Visual arts of the Indigenous peoples of the Americas

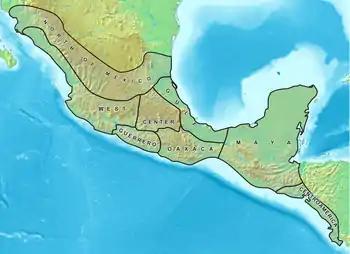
Map of the Mesoamerican cultural region

Shell and other glass beads have been widely used and traded along the California Coast from tribes such as the Kumeyaay, the Cahuilla, and the Luiseño for over 10,000 years. Throughout the Southwest, California, and the Great Basin, disc beads such as "Olivella biplicata", "Haliotis rufescens epidermis", and "Mytilus californianus" have been found through excavation, with collections deriving from California State Parks and the Collections Management Program at San Diego State University. Over the years, archaeologists and historians have studied how these shell beads are crafted for various uses, including religious and traditional ceremonies.